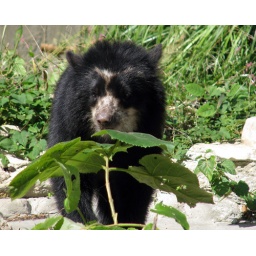
October 10, 2010: Chaska, female Andean Bear cub at the Smithsonian National Zoological Park in Washington D.C. [10Oct2010-040-CPS]